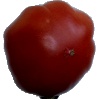
Label: Tomato Heart 1